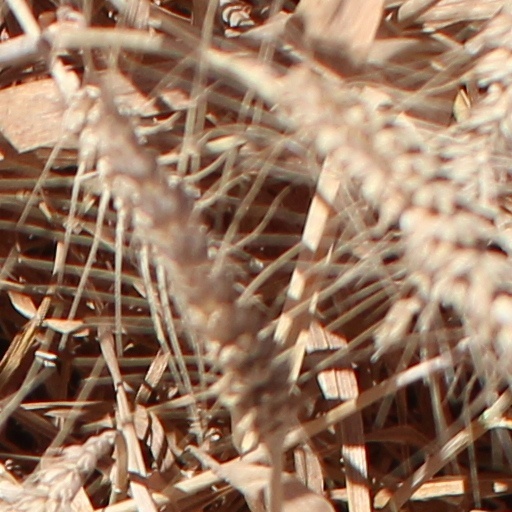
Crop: wheat